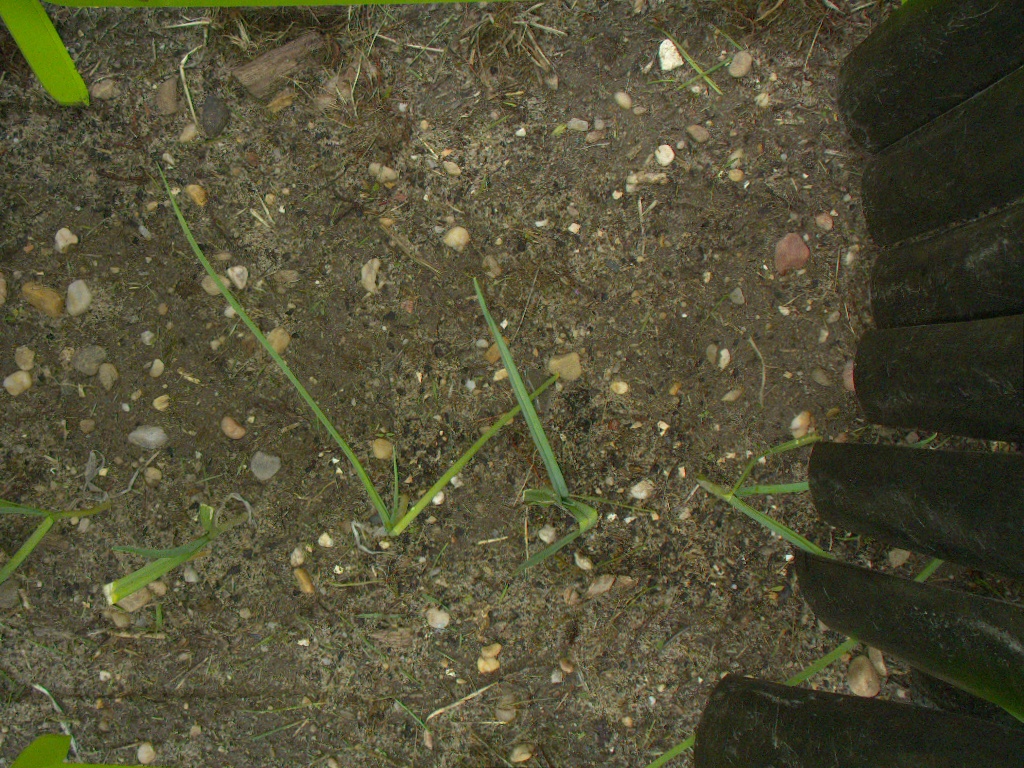
Crop: leek
Objects: leek, leek, leek, leek, leek, stem_leek, stem_leek, stem_leek, stem_leek, stem_leek